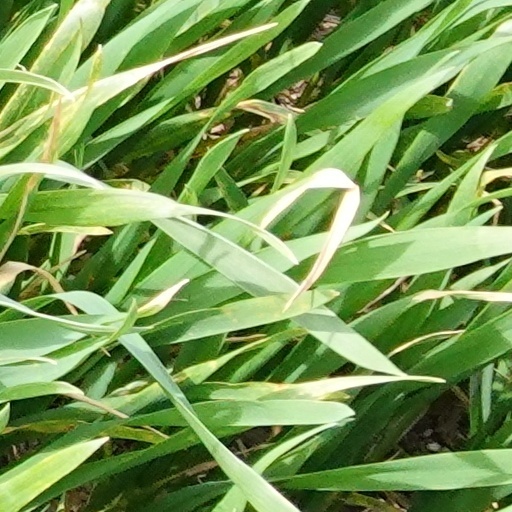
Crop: wheat